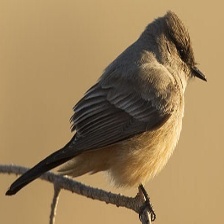
Species: SAYS PHOEBE
Scientific name: SAYORNIS SAYA